Rupprecht, Crown Prince of Bavaria

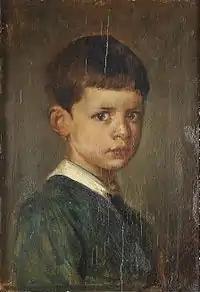
Portrait of Rupprecht as a child by Franz von Lenbach c. 1874.

Rupprecht was born in Munich, the eldest of the thirteen children of Ludwig III, the last King of Bavaria, and of Archduchess Maria Theresa of Austria-Este, a niece of Duke Francis V of Modena. He was a member of the lineage of both Louis XIV of France and William the Conqueror. As a direct descendant of Henrietta of England, daughter of Charles I of England, he was claimant to the thrones of England, Scotland and Ireland in the Jacobite succession. His early education from the age of seven was conducted by Freiherr Rolf Kreusser, an Anglo-Bavarian. In his youth, he spent much of his time at "Schloss Leutstetten", Starnberg, and at the family's villa near Lindau, Lake Constance, where he was able to develop a keen interest in sports. His education was traditional and conservative, but he became the first member of the royal house of Bavaria to spend time at a public school, when he was educated at the "Maximilian-Gymnasium" in Munich, where he spent four years. Apart from his academic studies and his training in riding and dancing, at school he was also obliged to learn a trade, and he chose carpentry.